Café Landtmann

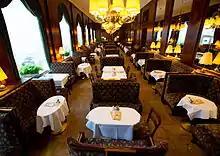
Café Landtmann interior

In the fall of 1926, Café Landtmann was purchased by Konrad and Angela Zauner. In 1929, the couple had the coffeehouse expanded and completely renovated, hiring famed architect and professor Ernst Meller, who was responsible for designing numerous Viennese coffeehouses of that time. It was during this renovation that Café Landtmann received its extravagant and lavish interior decorations, which are still preserved to this day, including the four wooden columns at the entrance, sculpted by Hans Scheibner. Following World War II, Konrad turned over the management of the café to his son Erwin, who continued running it successfully until 1976, when it was sold to the Querfeld family.